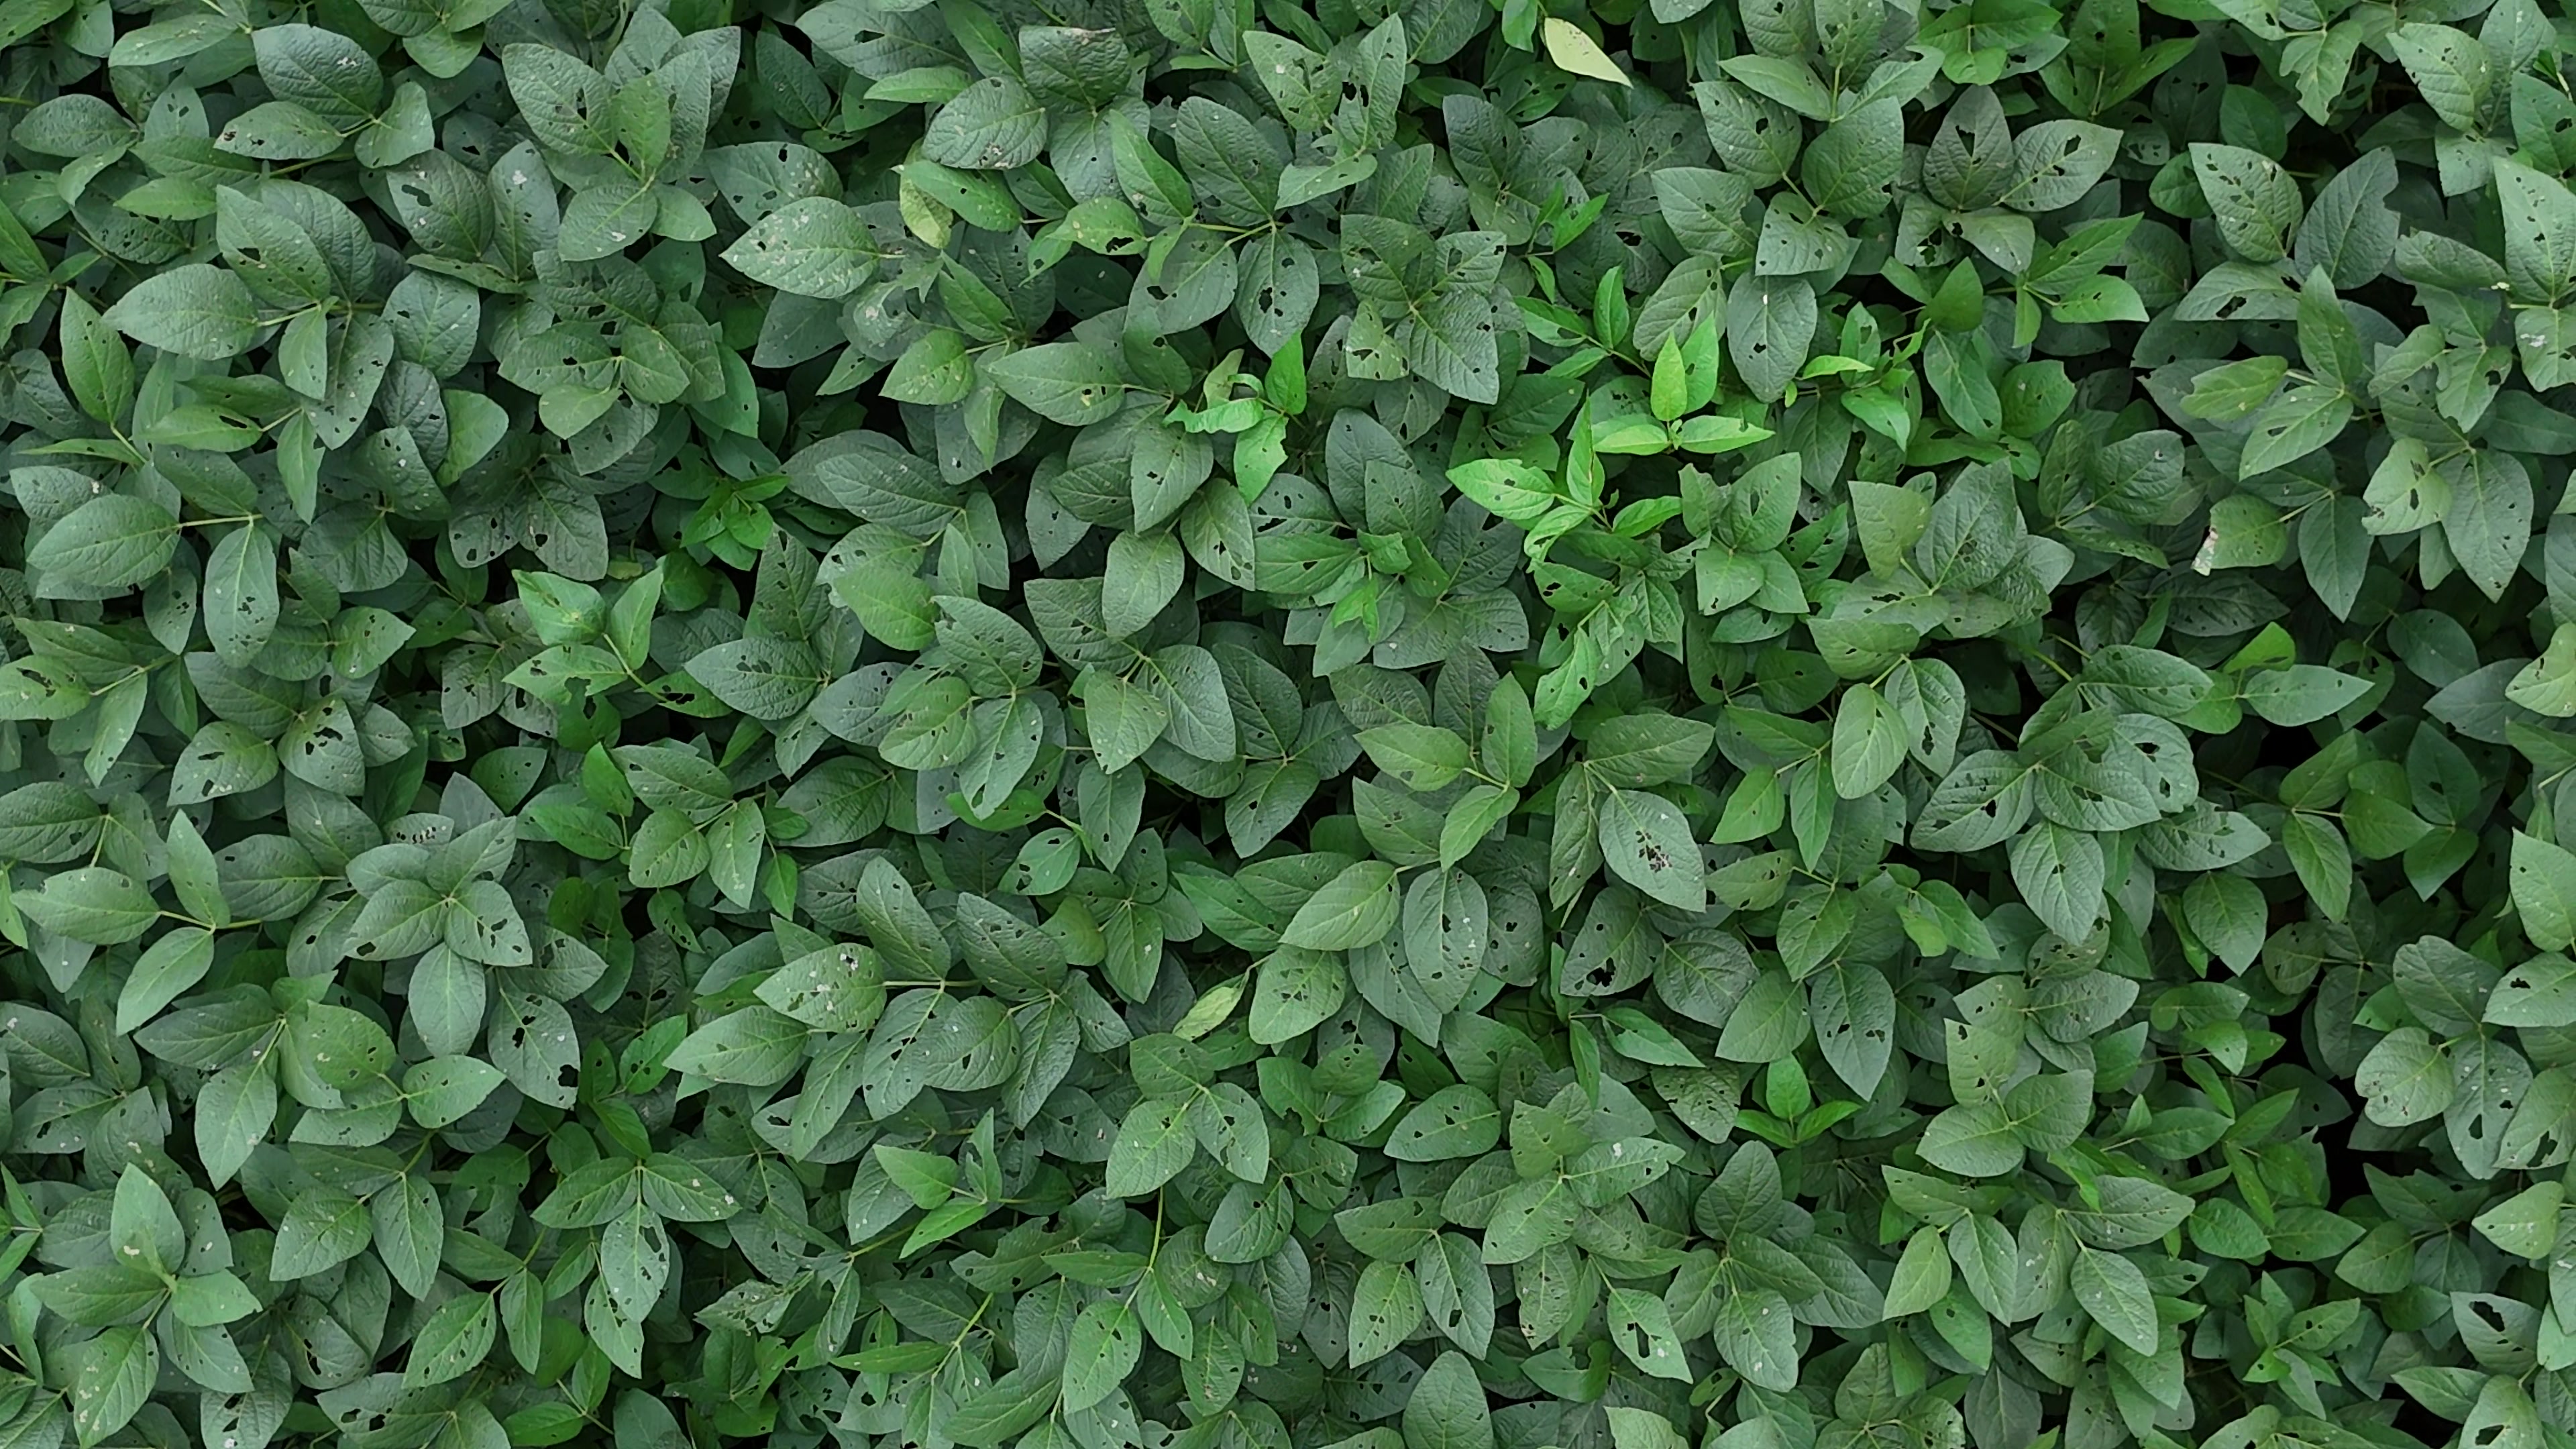
Label: Semilooper_Pest